Isaac Babel

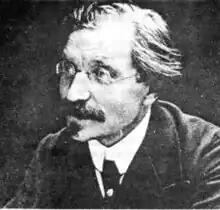
Sholem Aleichem, whose writings Babel translated into Russian

After his rehabilitation, Antonina Pirozhkova spent almost five decades campaigning for the return of Babel's manuscripts. These included Babel's translations of Sholem Aleichem's writings from Yiddish into Russian, as well as several unpublished short stories and novellas. According to Pirozhkova, As Babel put it, he worked on Sholem Aleichem to "feed his soul." Other "food for the soul" came from writing new stories and the novella "Kolya Topuz." He told me, "I'm writing a novella in which the main character is a former Odessa gangster like Benia Krik. His name is Kolya Topuz and so far, at least, that's also the name of the novella. I want to show how this sort of man adapts to Soviet reality. Kolya Topuz works on a collective farm during collectivization, and then he goes to work in a Donbass coal mine. But since he has the mentality of a gangster, he's constantly breaking out of the limits of normal life, which leads to numerous funny situations." Babel spent a great deal of time writing, and he finished many works. Only his arrest prevented his new works from coming out."